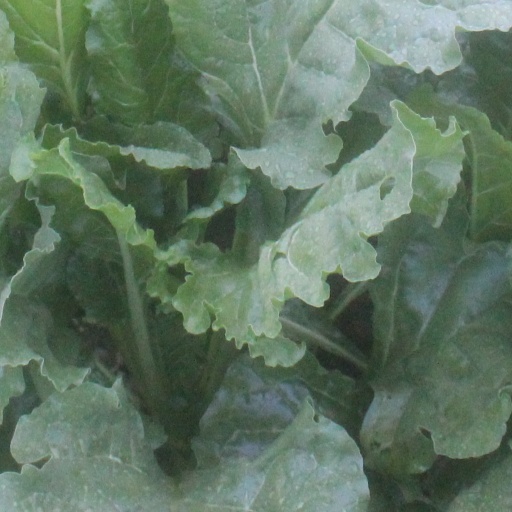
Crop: sugar beet